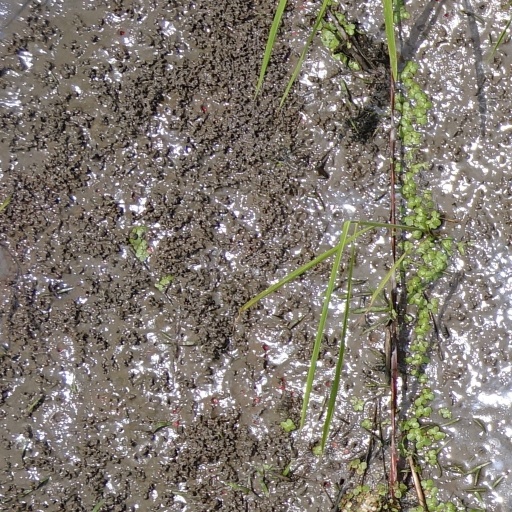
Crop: rice